Zheng Jing

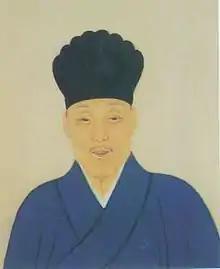

Zheng Jing, Prince of Yanping (25 October 1642 – 17 March 1681), courtesy names Xianzhi and Yuanzhi, pseudonym Shitian, was initially a Southern Ming military general who later became the second ruler of the Tungning Kingdom of Taiwan by succeeding his father Koxinga's hereditary title of "Prince of Yanping", reigned as a dynastic monarch of the kingdom from 1662 to 1681.